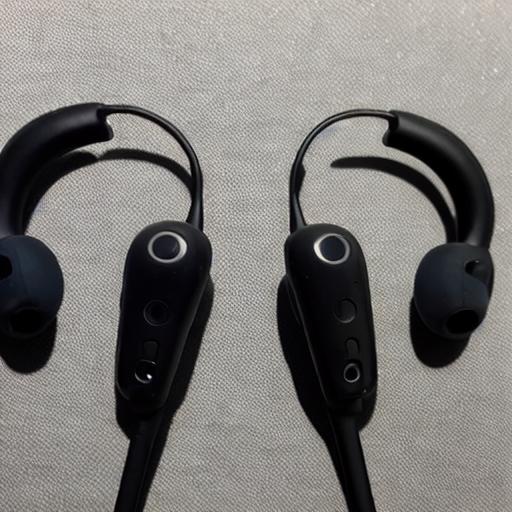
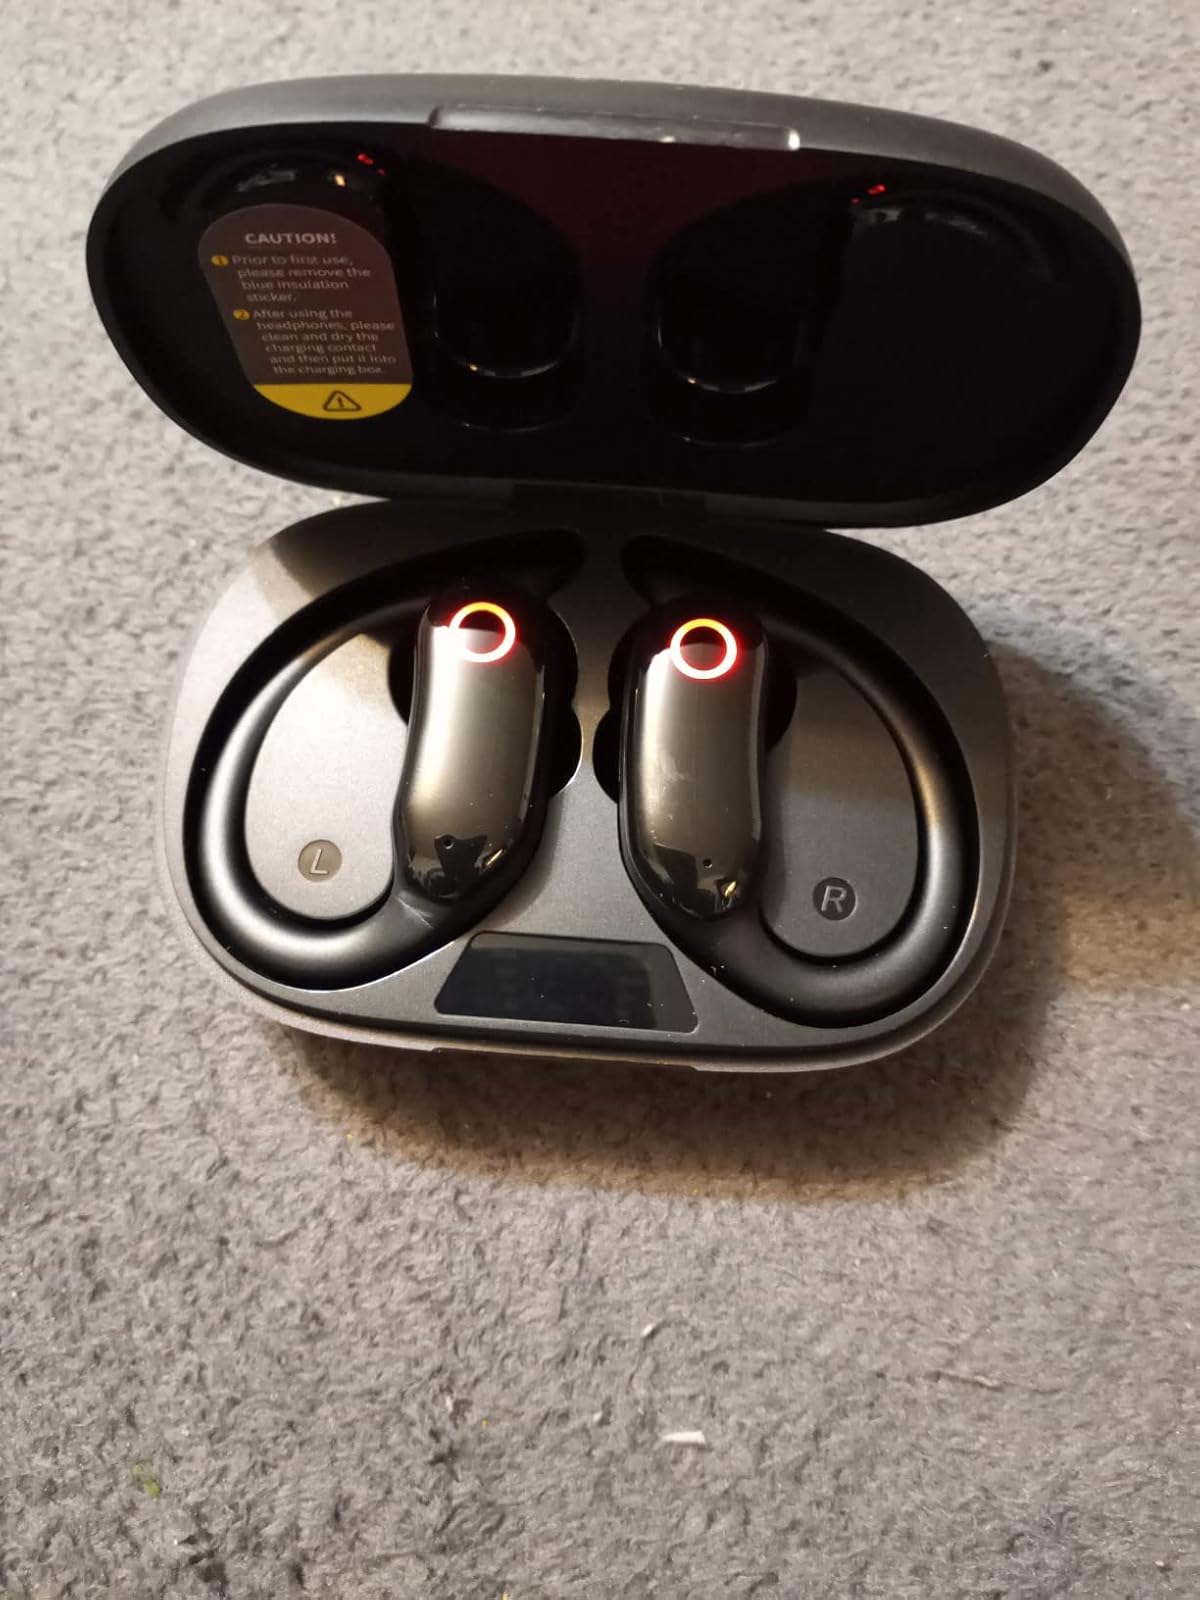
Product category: earbuds
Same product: no